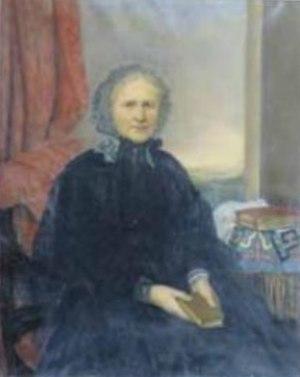
Charles Cesbron-Lavau, né à Cholet le 30 septembre 1791 et mort à Cholet le 19 juillet 1857, fut un manufacturier et homme politique français.
La famille Cesbron est une famille française.